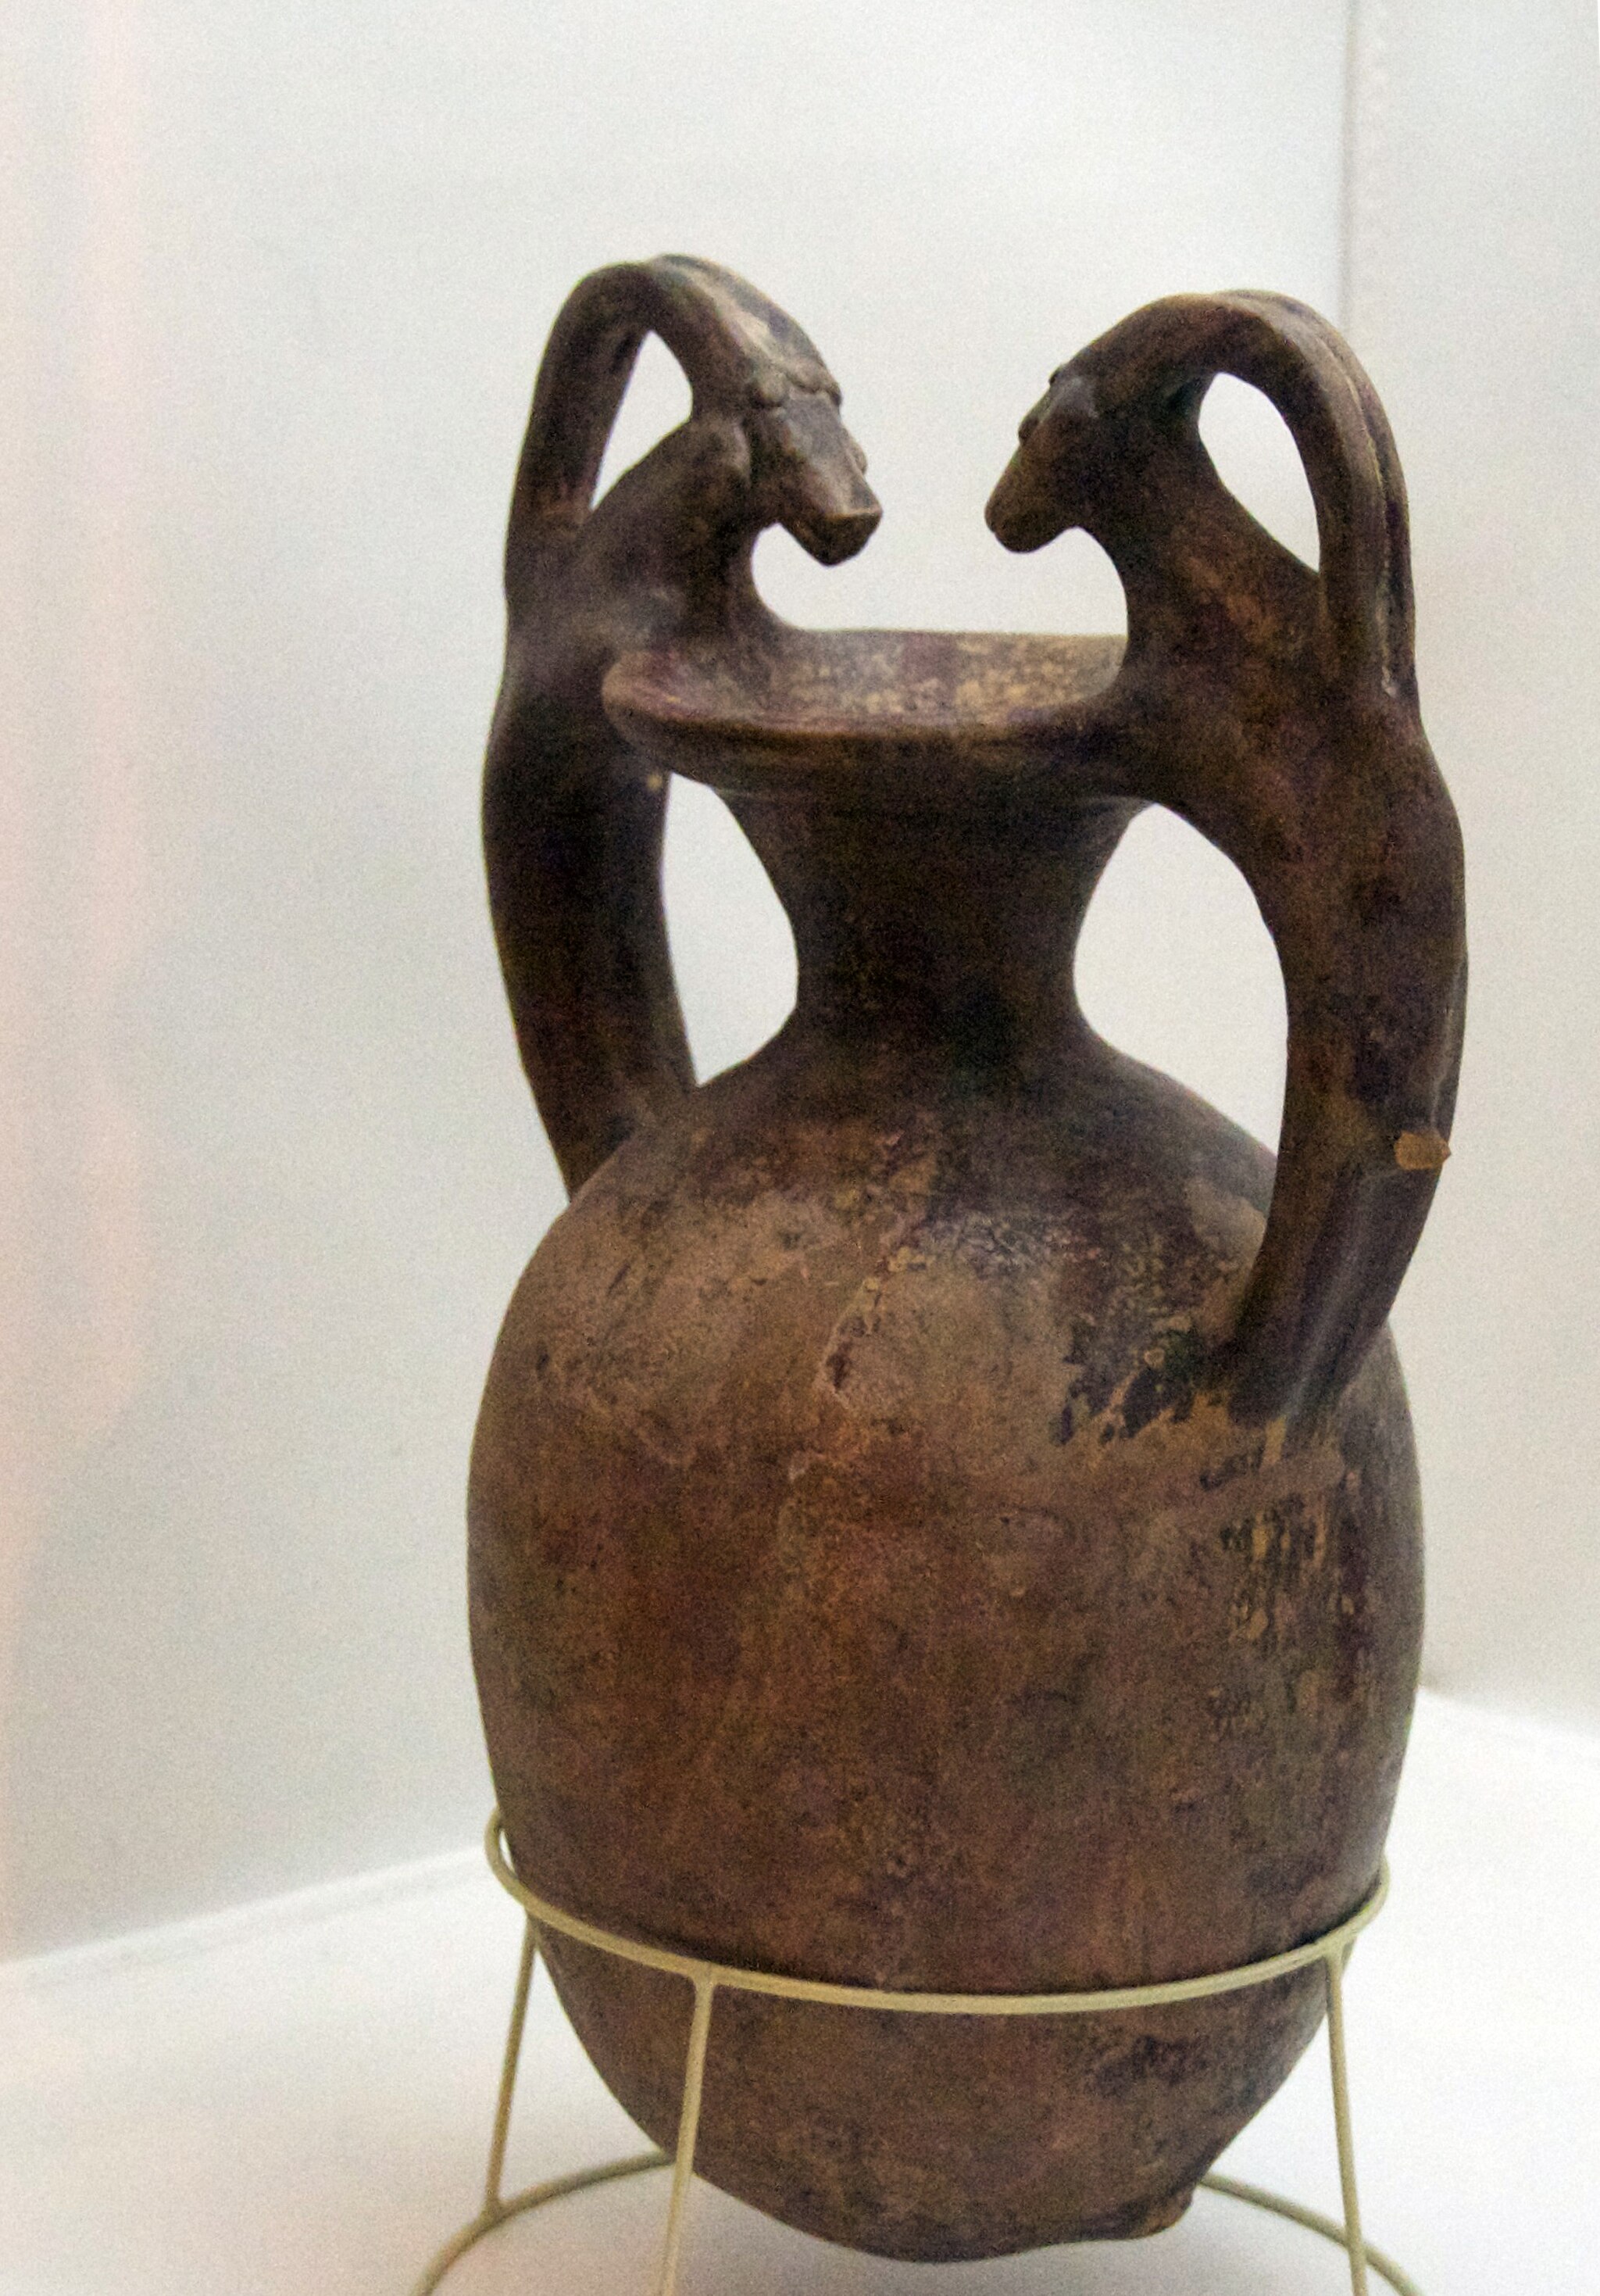
Title: Eartheware Vessel with Stylized Animal Handles (4704526336)
Date: 2010-04-19
Categories: Achaemenid ceramics, Museum of Persepolis, Artworks without Wikidata item, Flickr images reviewed by File Upload Bot (Magnus Manske), Animals in art of Iran, Ancient amphoras